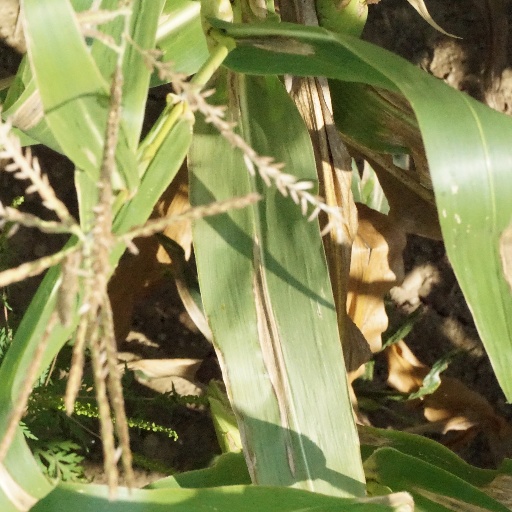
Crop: maize; corn